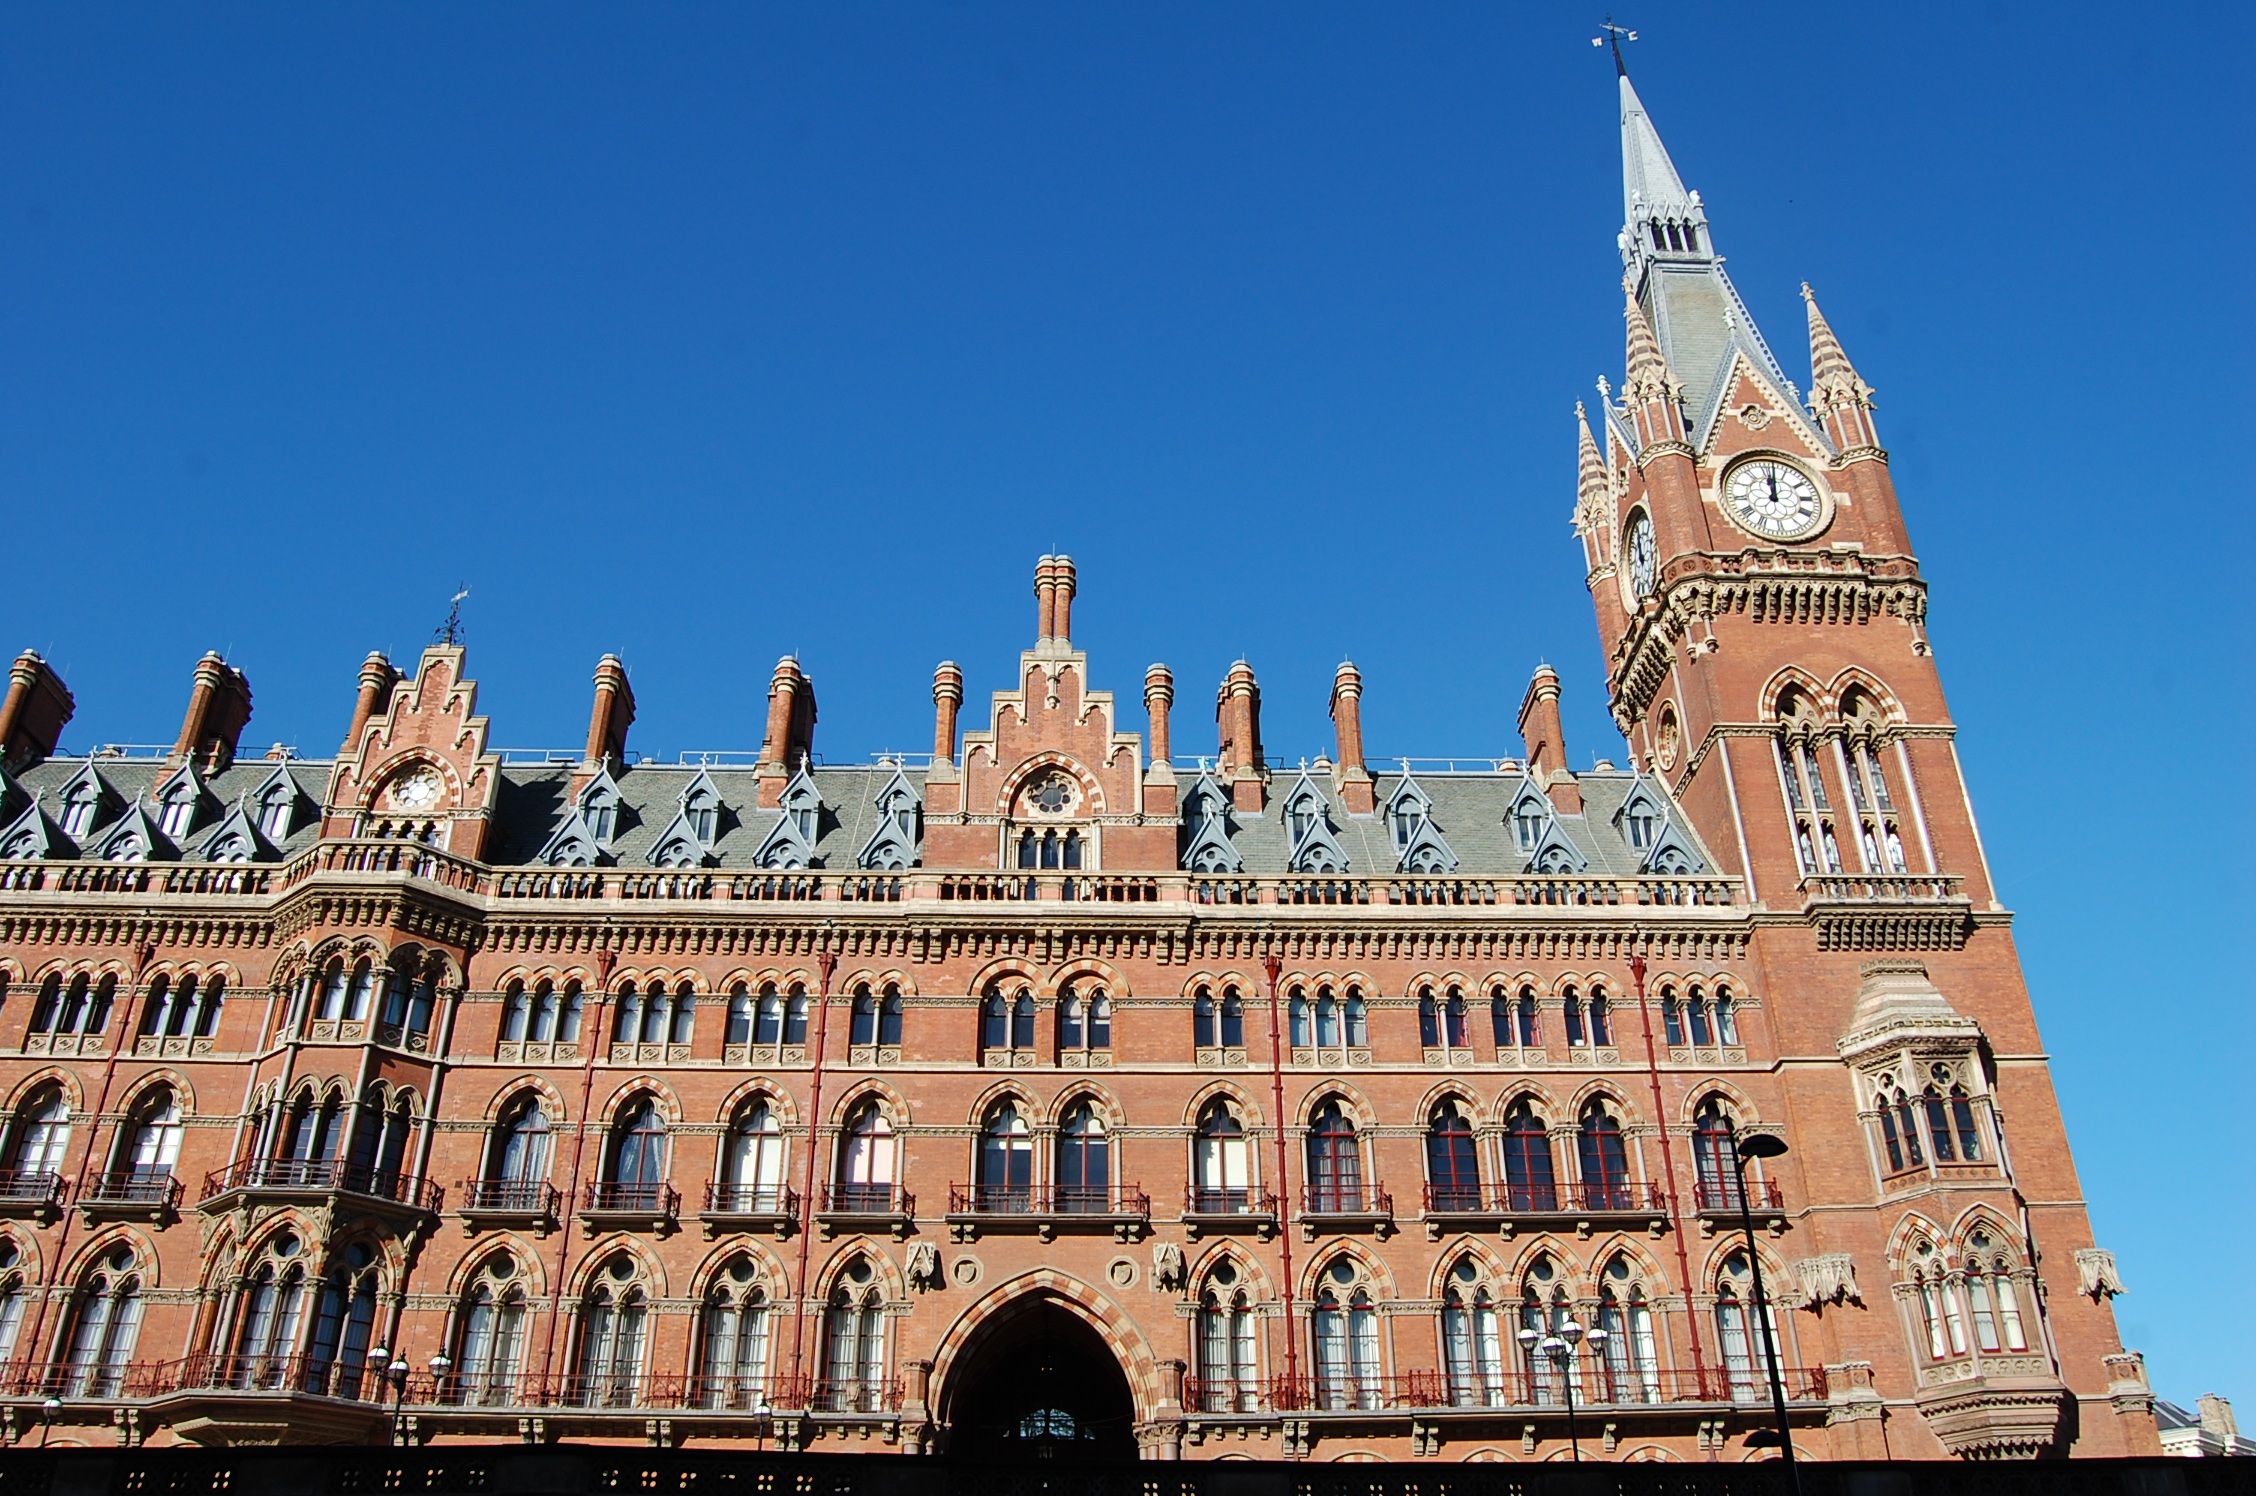
architecture, building, city, cityscape, downtown, tower, plaza, station, landmark, facade, cathedral, tourism, place of worship, uk, london, spire, metropolis, gothic architecture, red bricks, historic site, st pancras, king's cross